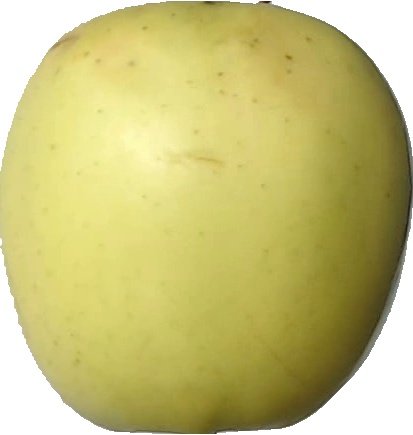
Label: apple_golden_2